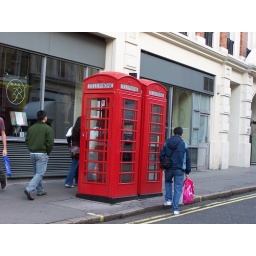
2 telephone boxes in Garrick Street